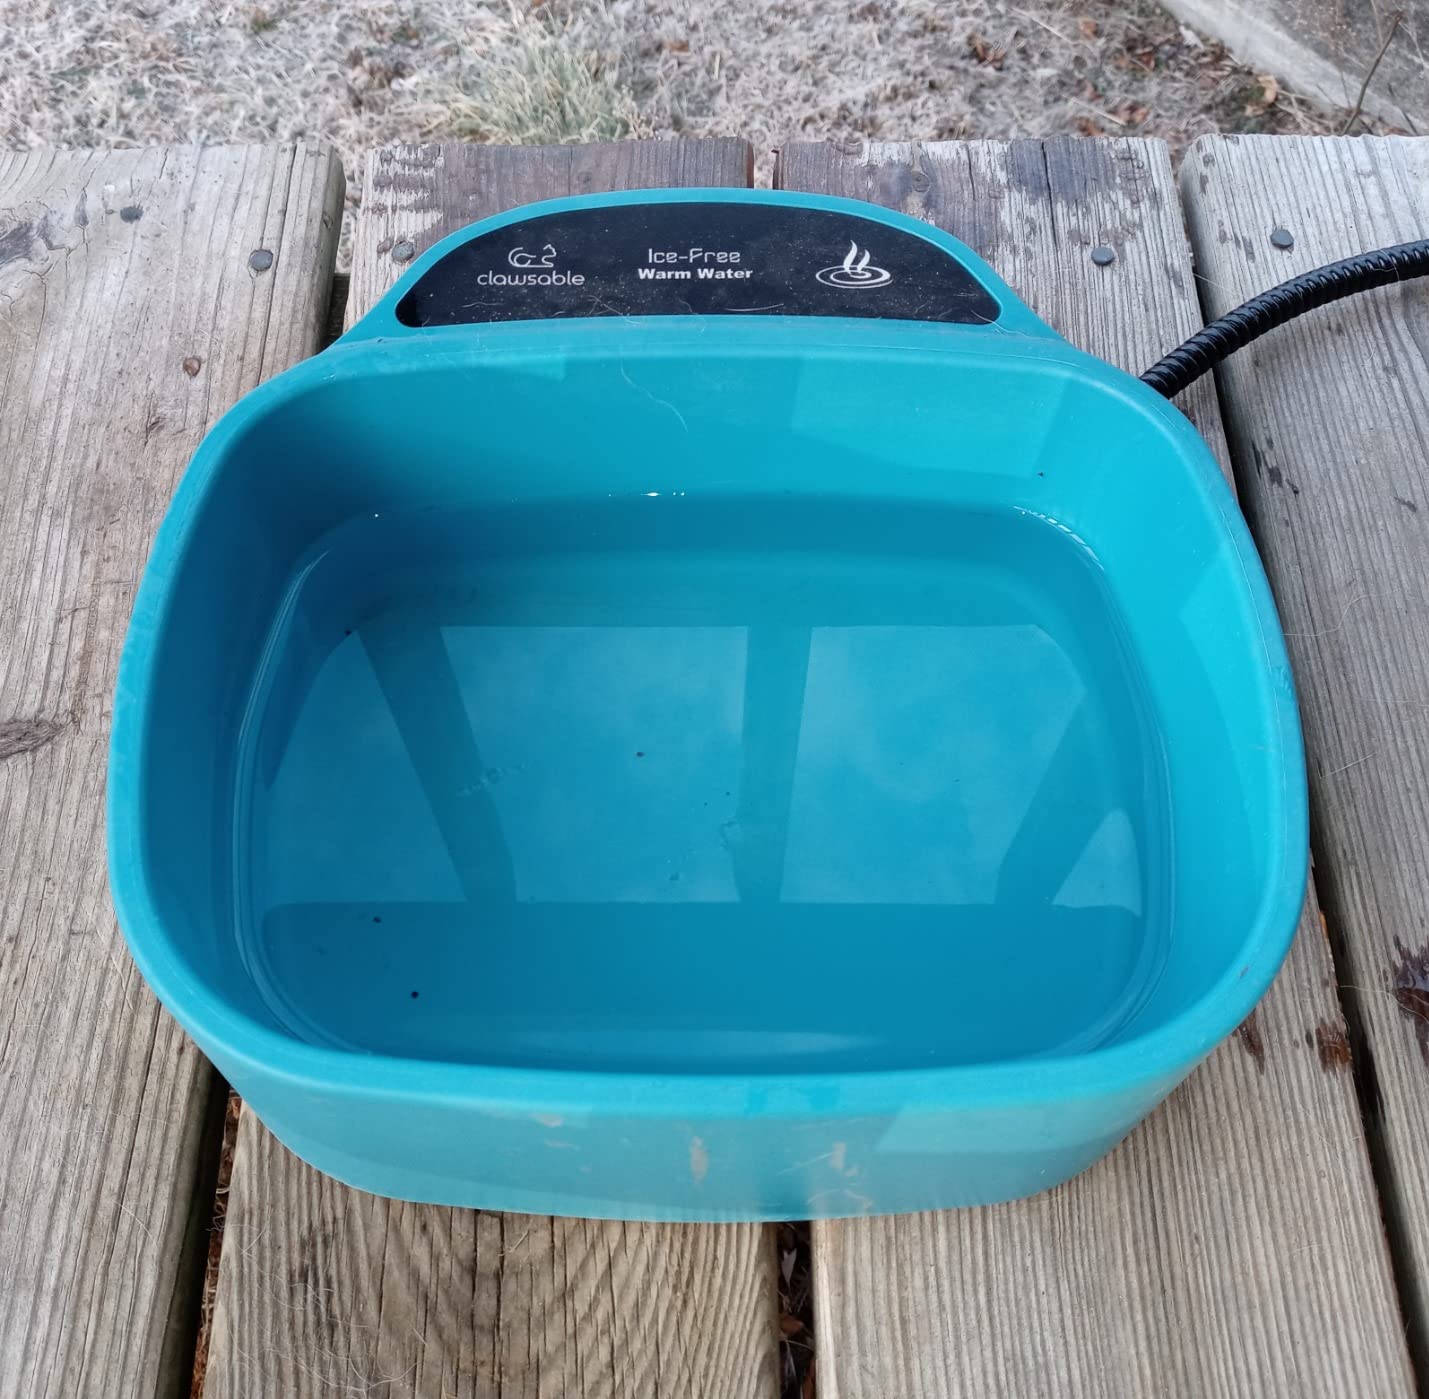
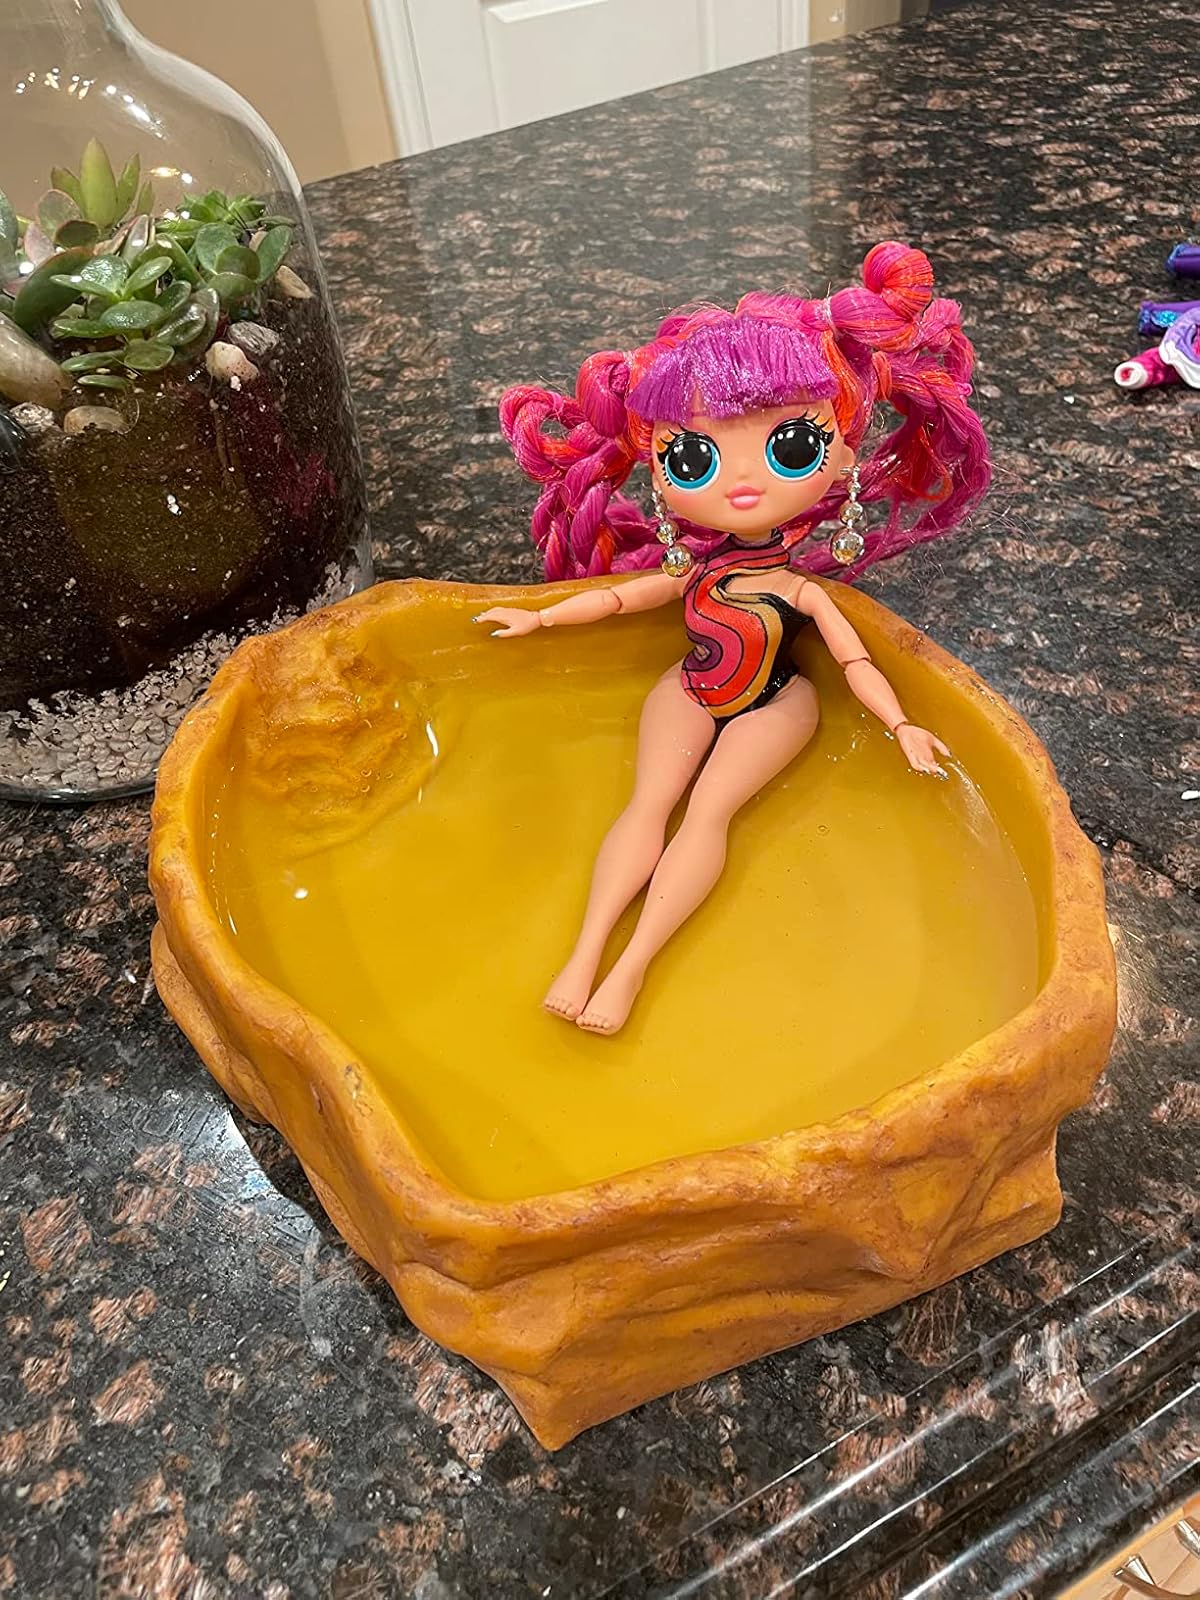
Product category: items_bowl
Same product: no